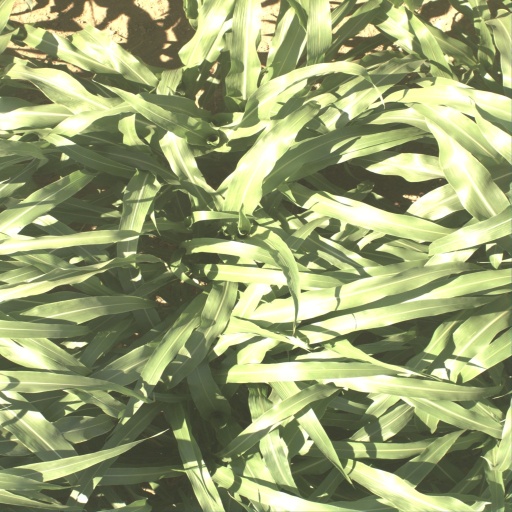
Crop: sorghum